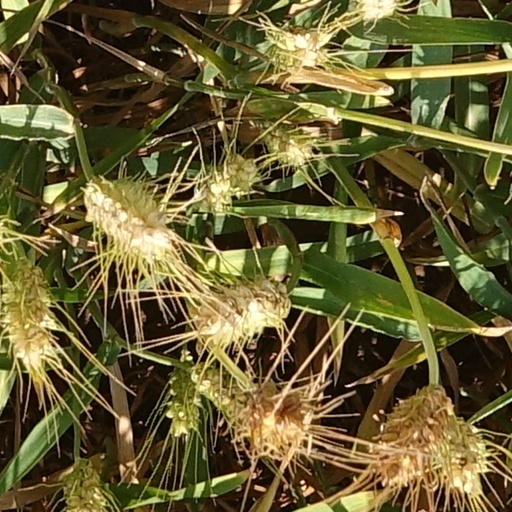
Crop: wheat